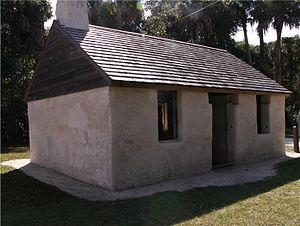
L'esclavage aux États-Unis est une institution qui commence peu après l'installation des premiers colons britanniques en Colonie de Virginie et se termine avec l'adoption du XIIIᵉ amendement de la Constitution américaine adopté par le Congrès le 6 décembre 1865, suivi du Quatorzième amendement de la Constitution des États-Unis de 1868, accordant la citoyenneté à toute personne née ou naturalisée aux États-Unis et interdisant toute restriction à ce droit, et du Quinzième amendement de la Constitution des États-Unis, de 1870, garantissant le droit de vote à tous les citoyens des États-Unis. L'application des droits constitutionnels qui fut entravée dans les états du sud, par les lois Jim Crow, et par les divers règlements légalisant différents formes de ségrégation raciale qui était une manière de conserver les Afro-Américains dans un statut proche de l'esclavage et en les cantonnant dans les travaux qui leur étaient dévolus durant l'esclavage.